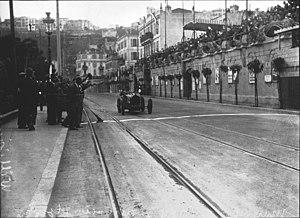
Georges Bourianou, né le 20 août 1901 à Brăila et décédé en 1996, est un ancien pilote automobile roumain de voitures de course, essentiellement en Grand Prix.
Le Grand Prix de Monaco est une des plus anciennes et l'une des trois courses les plus prestigieuses au monde, disputée en principauté de Monaco, sur un circuit urbain conçu en 1929, par Antony Noghès fils du président de l'Automobile Club de Monaco, sous les auspices du prince Louis II de Monaco. Cette création répondait au défi d'organiser une compétition sur le territoire exigu de Monaco, condition requise par la Commission Sportive Internationale pour que l'Automobile Club de Monaco soit reconnu internationalement. En effet, l'autre grande compétition monégasque, le rallye automobile Monte-Carlo, créé dès 1911, était disputé sur les routes de nombreux pays d'Europe.
Le Grand Prix automobile de Monaco 1929 est le premier Grand Prix disputé dans les rues de la principauté. Organisé par le cigarettier Anthony Noghès et des amis avec qui il a fondé l'Automobile Club de Monaco, l'épreuve est soutenue par le prince Louis II de Monaco et le pilote monégasque Louis Chiron. La course est organisée le 14 avril 1929. Il y a 16 engagés concourant pour la prime de 100 000 francs.